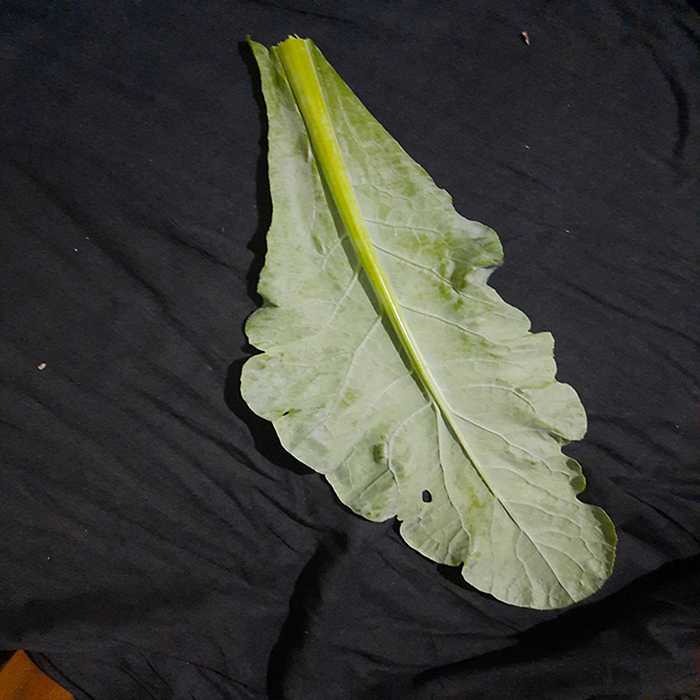
Plant: Cauliflower
Label: Fresh leaf